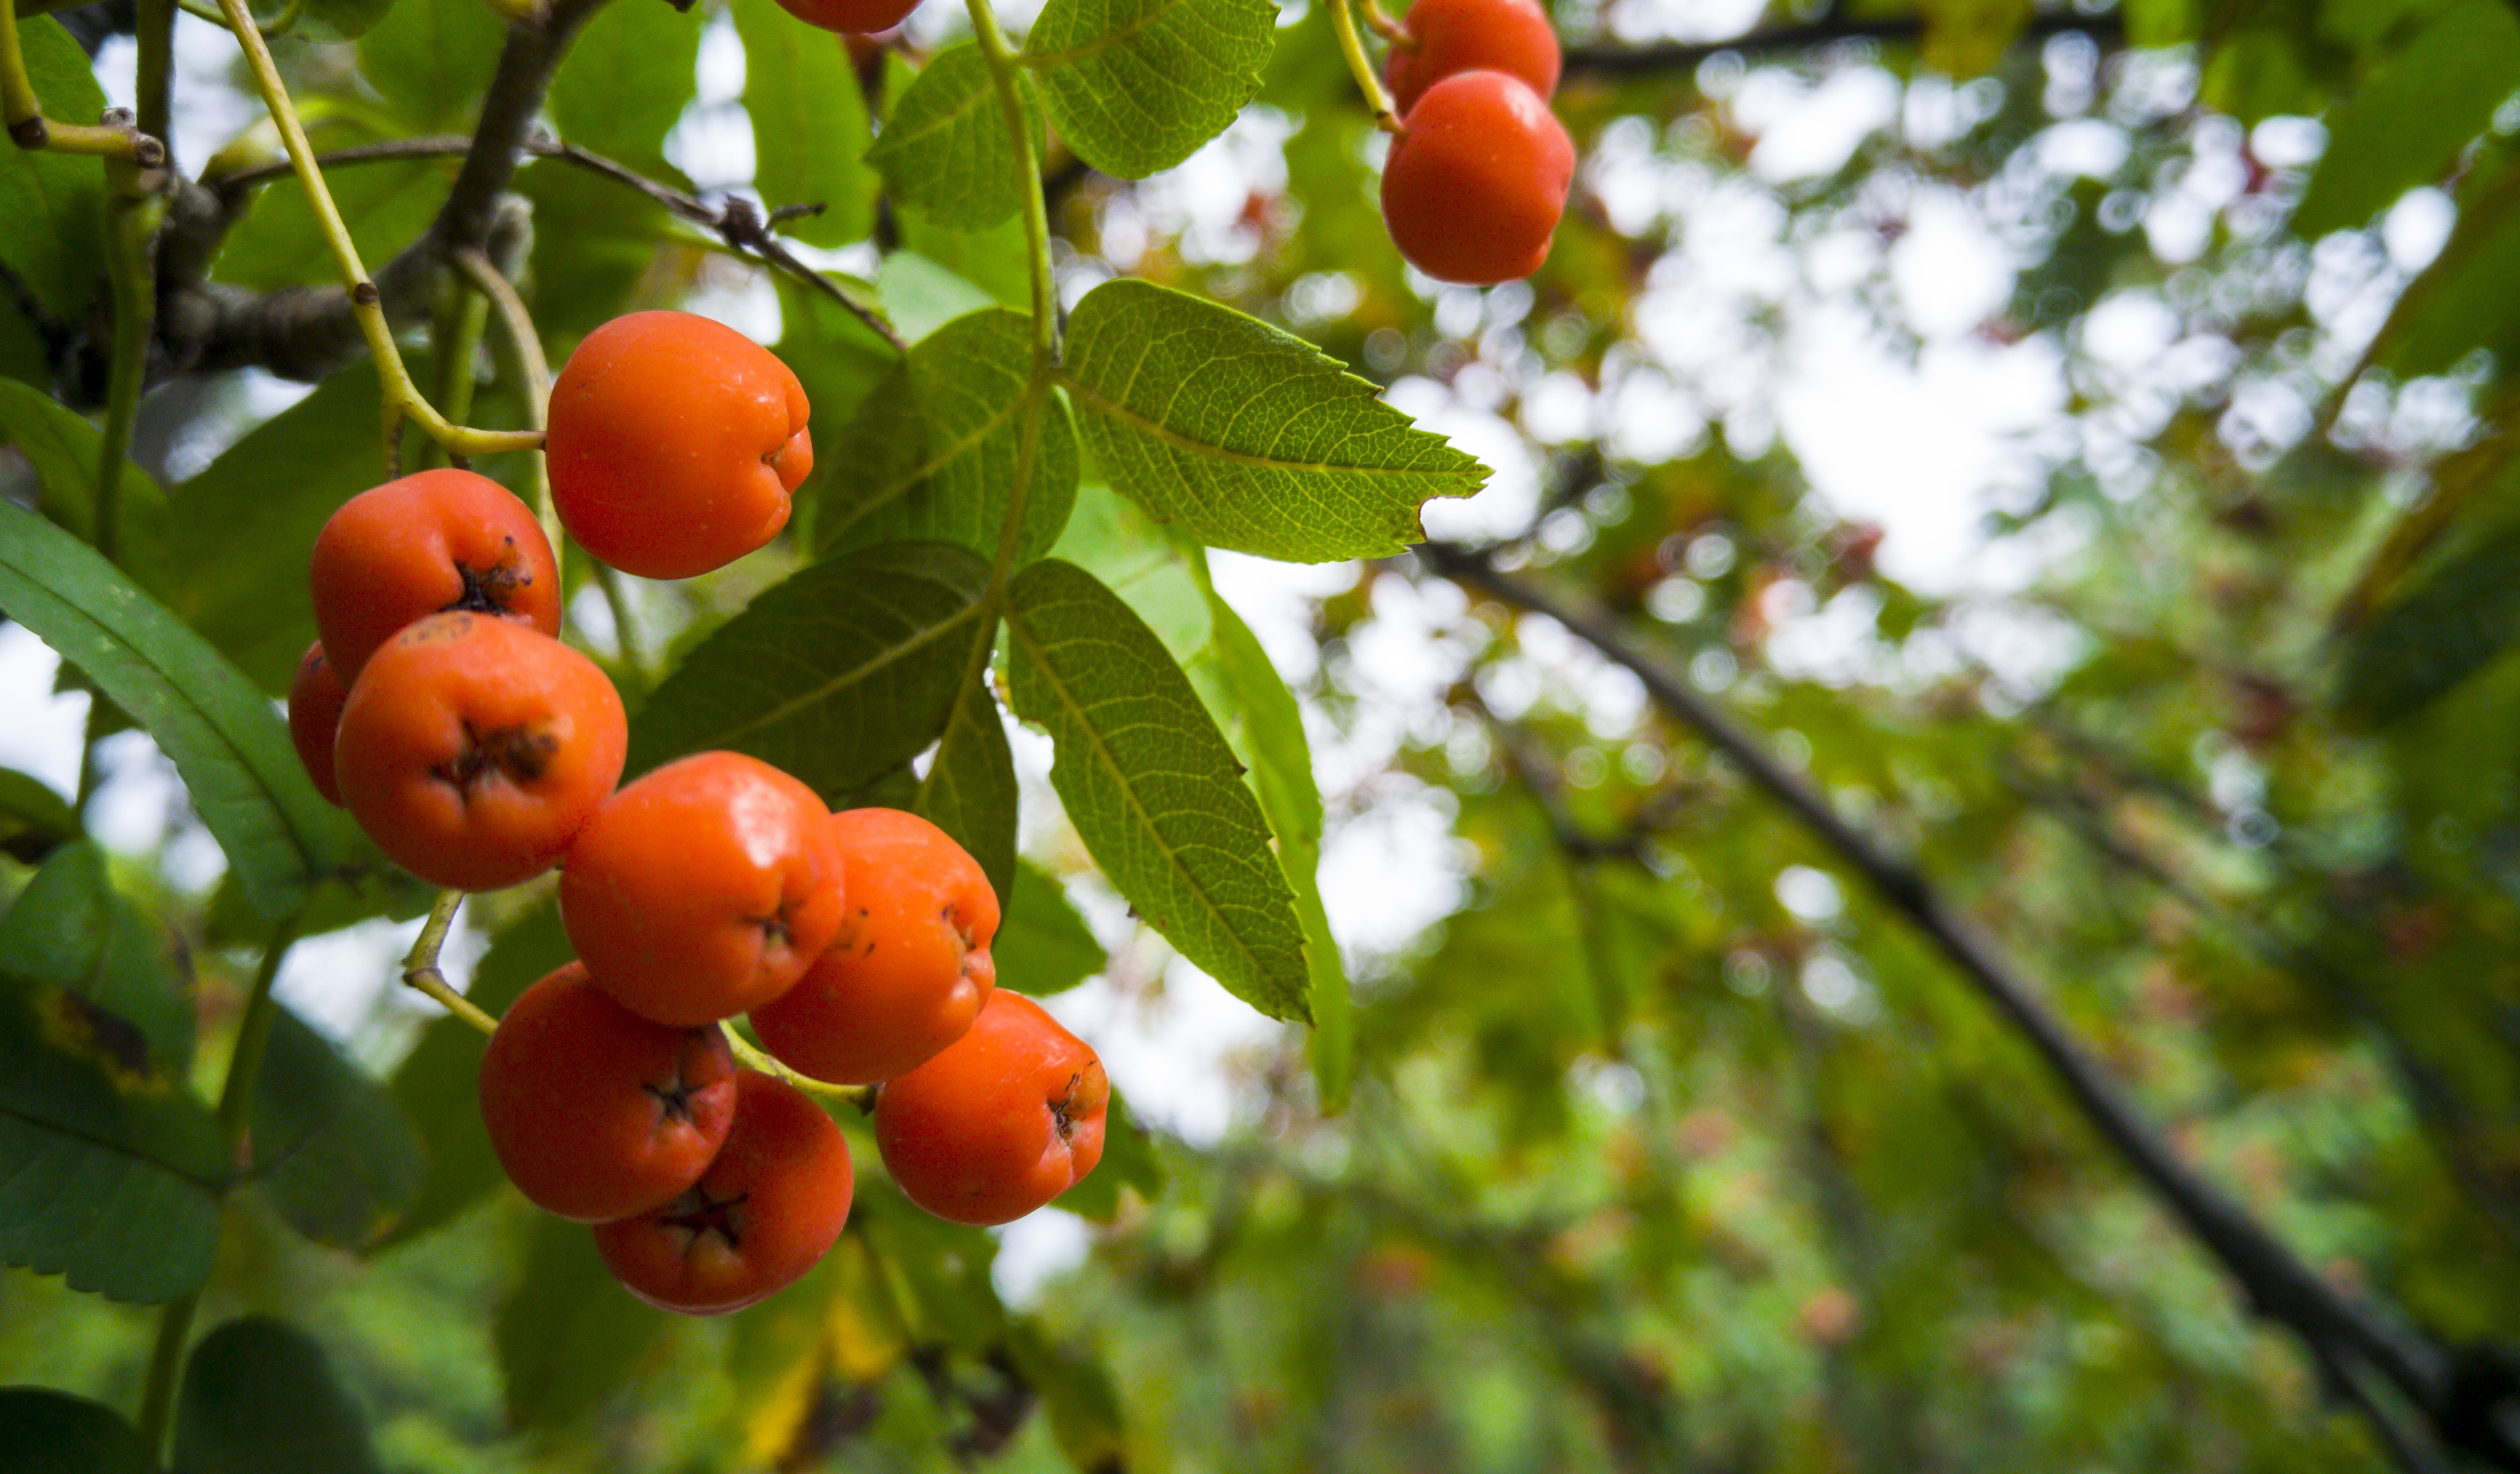
tree, nature, branch, plant, fruit, berry, leaf, flower, foliage, orange, food, green, produce, evergreen, autumn, flora, shrub, rowan, flowering plant, rose family, acerola, malpighia, land plant